Buffy the Vampire Slayer Roleplaying Game

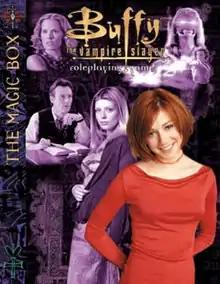

 As implied by the title, this supplement offers an expanded ruleset for magic spells and spellcasters; however, it also provides a number of new mystical and psychic abilities, new Qualities and Drawbacks, and expands the magical milieu of the game to include Enchanters (who create blessed swords, lightning-throwing gauntlets and other such items) and Superscientists (such as Warren Mears). This supplement also includes an adventure, "Orphan Trouble," which does not necessarily connect to the Djinn Season, but can be modified to fit within that story arc. Released as a softcover, "The Magic Box" did not receive the Limited Edition treatment.